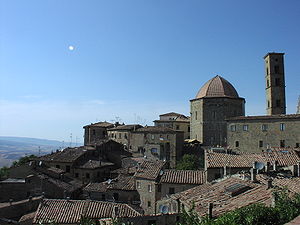
Volterra
Volterra er en by i Toscana, Italien. Byen har 10.290 indbyggere. Den har bymur og ligger på toppen af en bjergtop. Byens historie går tilbage til 600-tallet f.v.t., og den har mange velbevarede bygninger fra etruskerne, romerne og middelalderen.